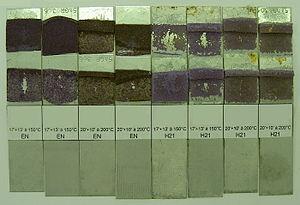
Essai de traction-cisaillement (TC)
En physique des matériaux, une éprouvette est une pièce de fabrication et de dimensions normalisées destinée à être soumise à un essai thermomécanique, conçu pour connaître le comportement d'un matériau quand il est soumis à une contrainte telle que la traction, le cisaillement, le traction-cisaillement, la compression, la torsion, la flexion, le pelage, le clivage, un choc ou le fluage.
La plupart des polymères organiques sont, de par leur structure caténaire, considérés comme des composés « vivants », car sensibles à leur environnement et sujets au vieillissement. La dégradation d'un polymère est le changement, généralement non désiré, de ses propriétés physiques et mécaniques, causé par des facteurs environnementaux plus ou moins agressifs : attaque d'un produit chimique tel un acide concentré, dioxygène, chaleur, radiation, eau, contrainte, etc. Ensemble, ces facteurs agissent souvent en synergie. La dégradation peut rendre le matériau inutilisable.
Cohésif est l'adjectif référant à la notion de cohésion.